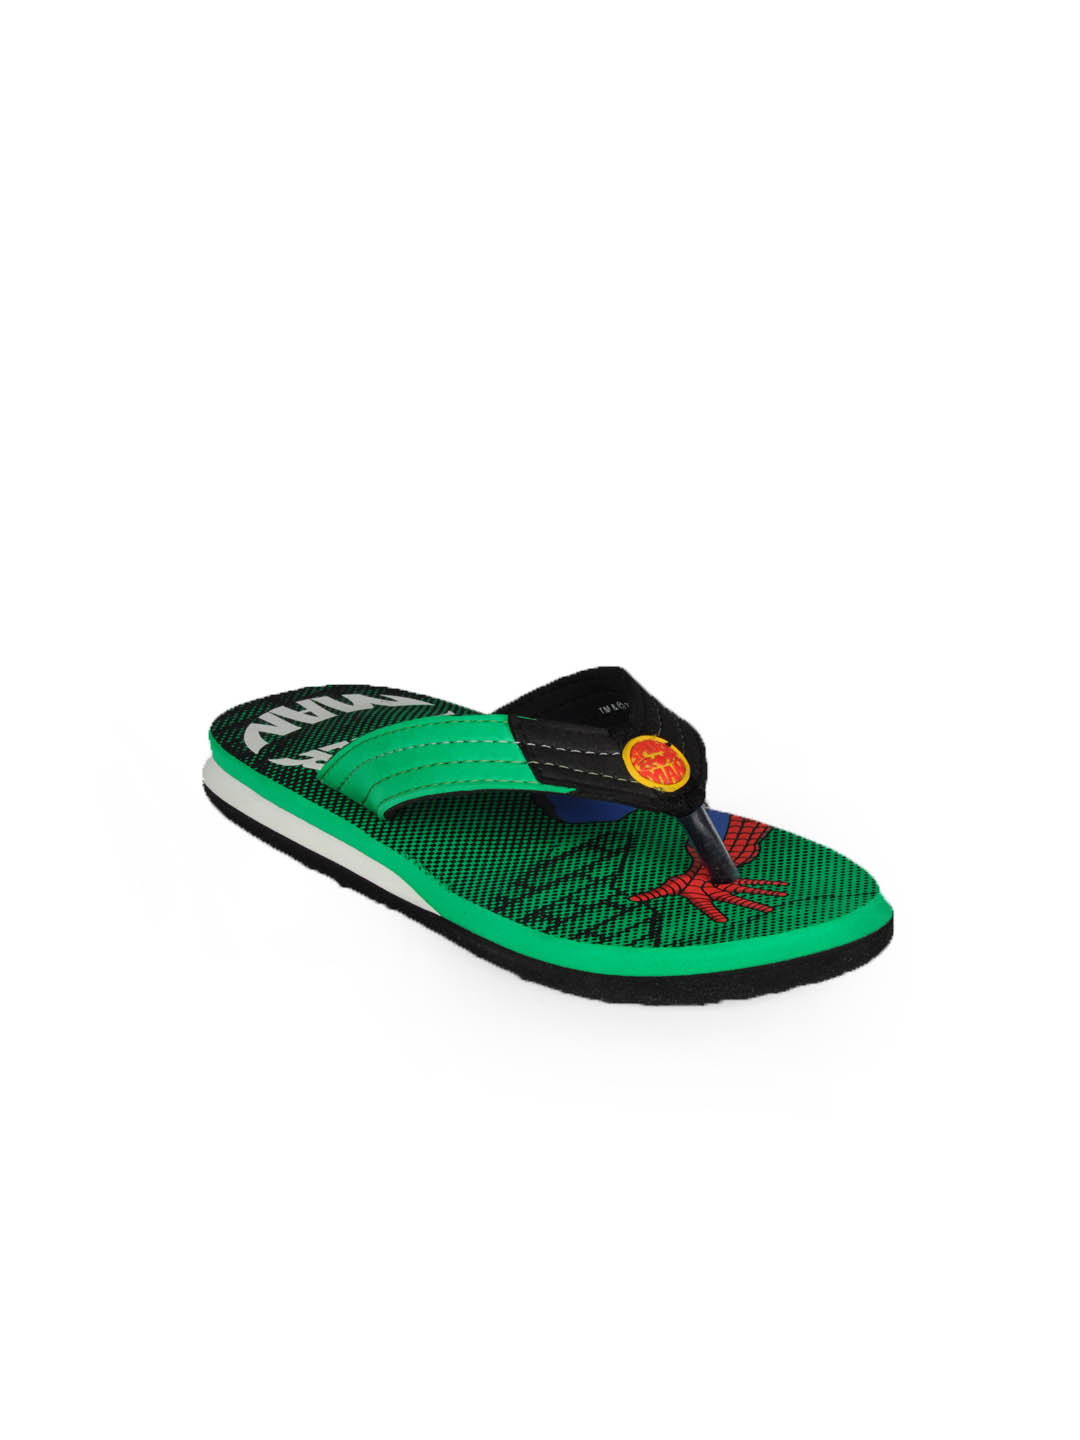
Marvel Boys Green Flip Flops
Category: Footwear / Flip Flops / Flip Flops
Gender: Boys
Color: Green
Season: Fall 2012
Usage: Casual